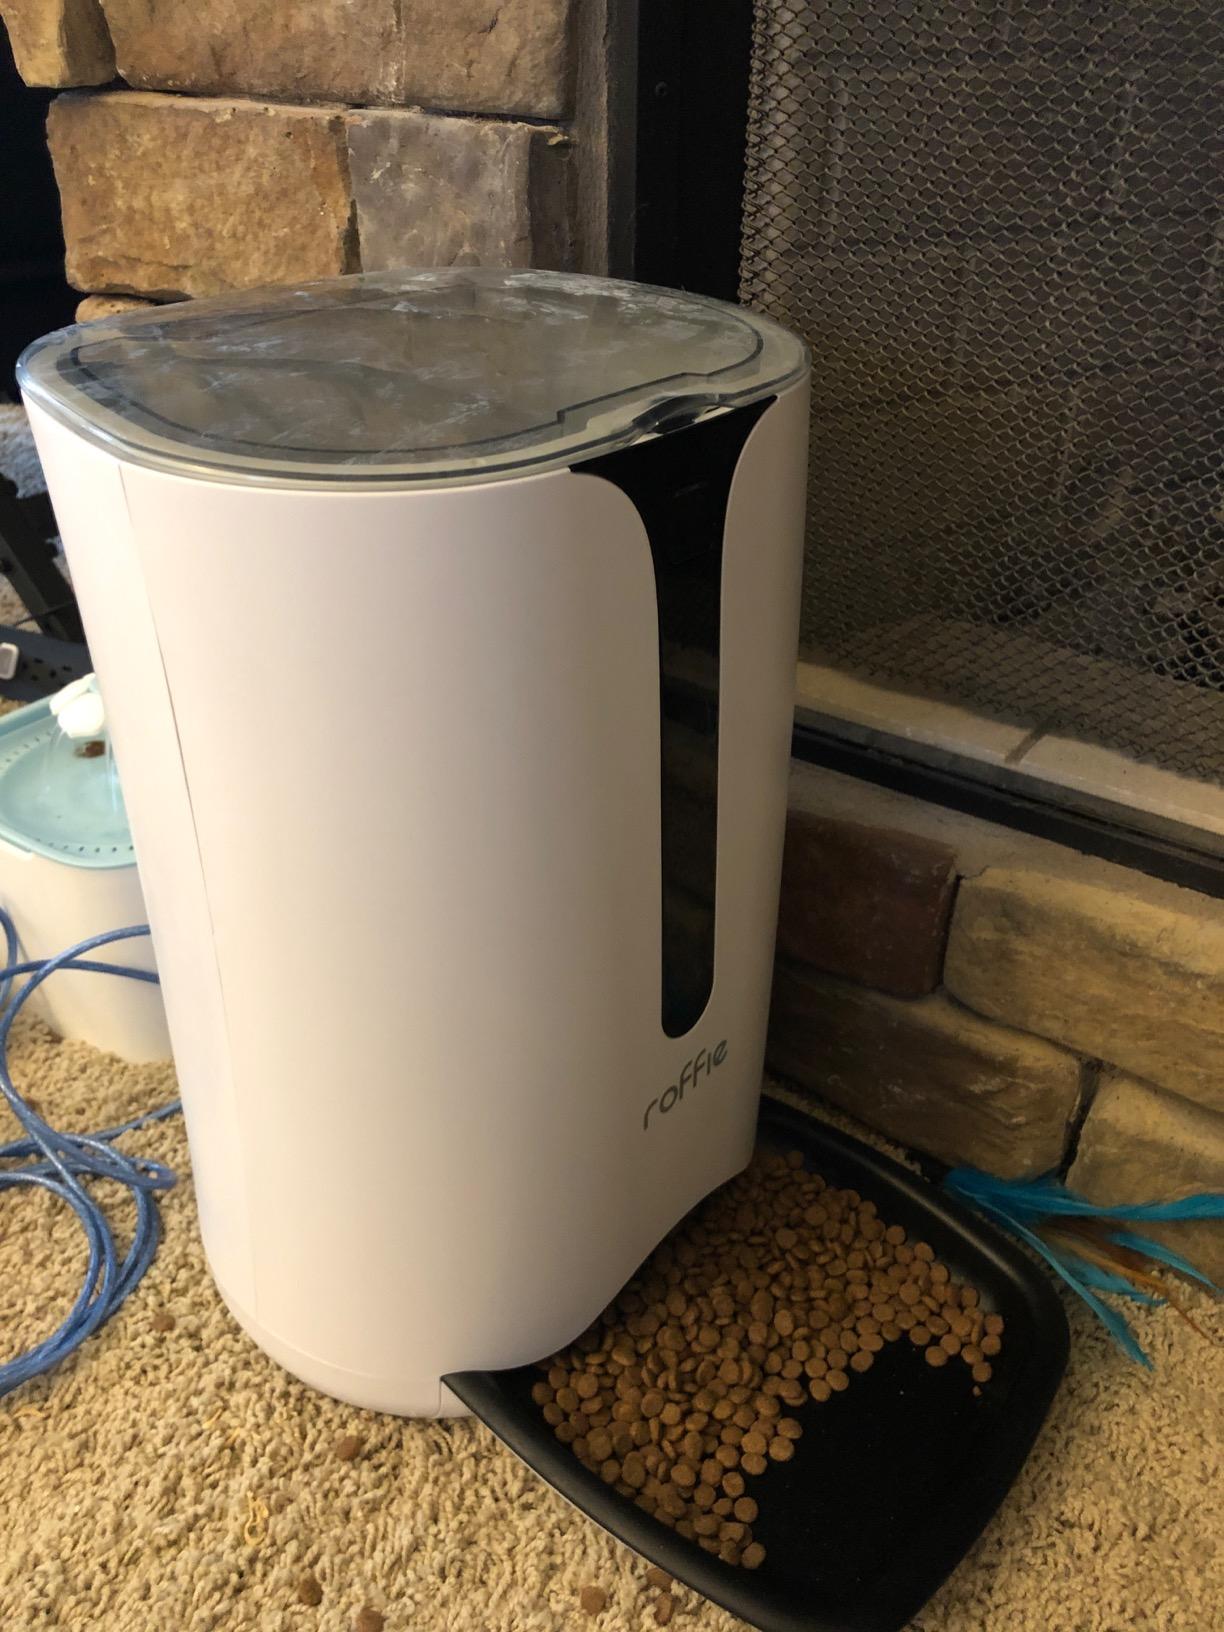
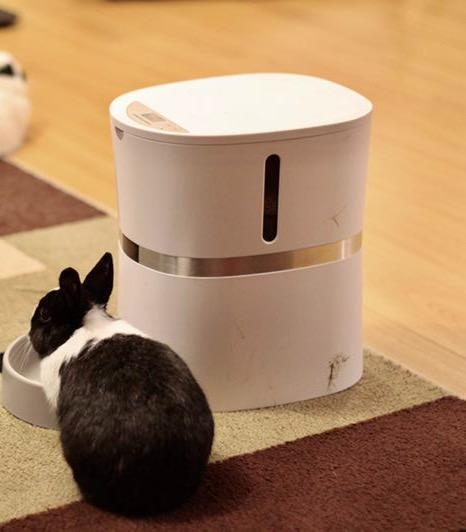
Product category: items_feeder
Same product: no